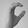
ASL letter: C